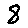
Label: 8